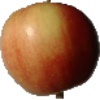
Label: Apple Red 2